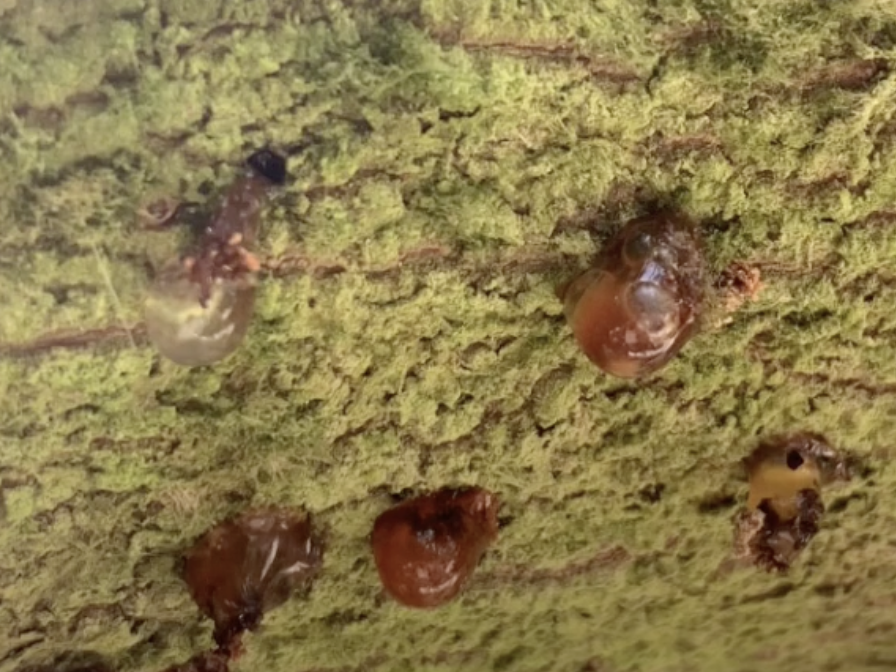
Label: stem_cracking_ gummosis